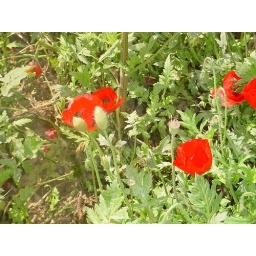
Poppy flower field in Tivon, Isreal